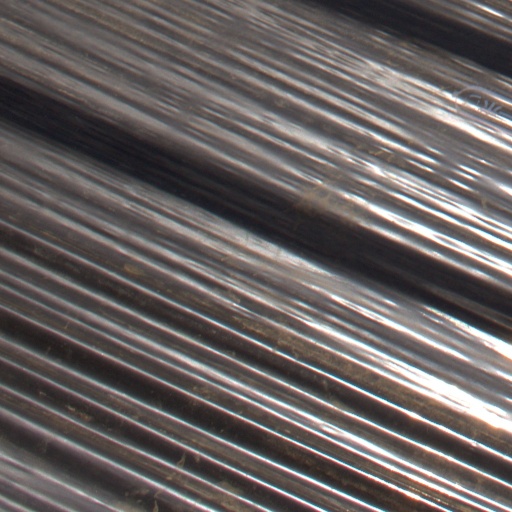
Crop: Jerusalem artichoke